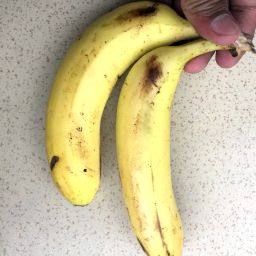
Fruit: Banana
Quality: Good